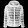
Label: Coat